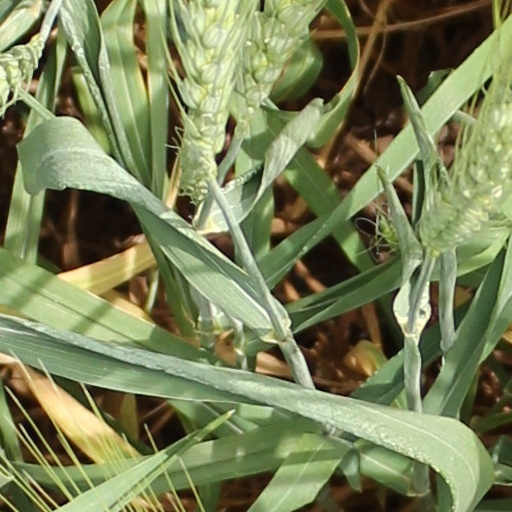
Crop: wheat